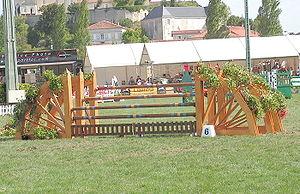
L'obstacle est en équitation de saut d'obstacles l'élément de base.
Le saut d’obstacles, ou concours de saut d'obstacles est un sport équestre qui se déroule dans un terrain délimité, sur lequel ont été construits ou posés des obstacles. Les barres qui les composent sont mobiles, et tombent lorsqu'elles sont touchées. Pour le cheval et le cavalier, la règle du jeu est de réussir à franchir ces obstacles dans un ordre précis sans les renverser, les refuser ou les dérober. Il existe plusieurs types de saut, tels que le vertical, la croix, la haie, la rivière, le spa, l'oxer, l'obstacle de volée, l'obstacle de terre, les obstacles combinés: le double, le triple, etc.